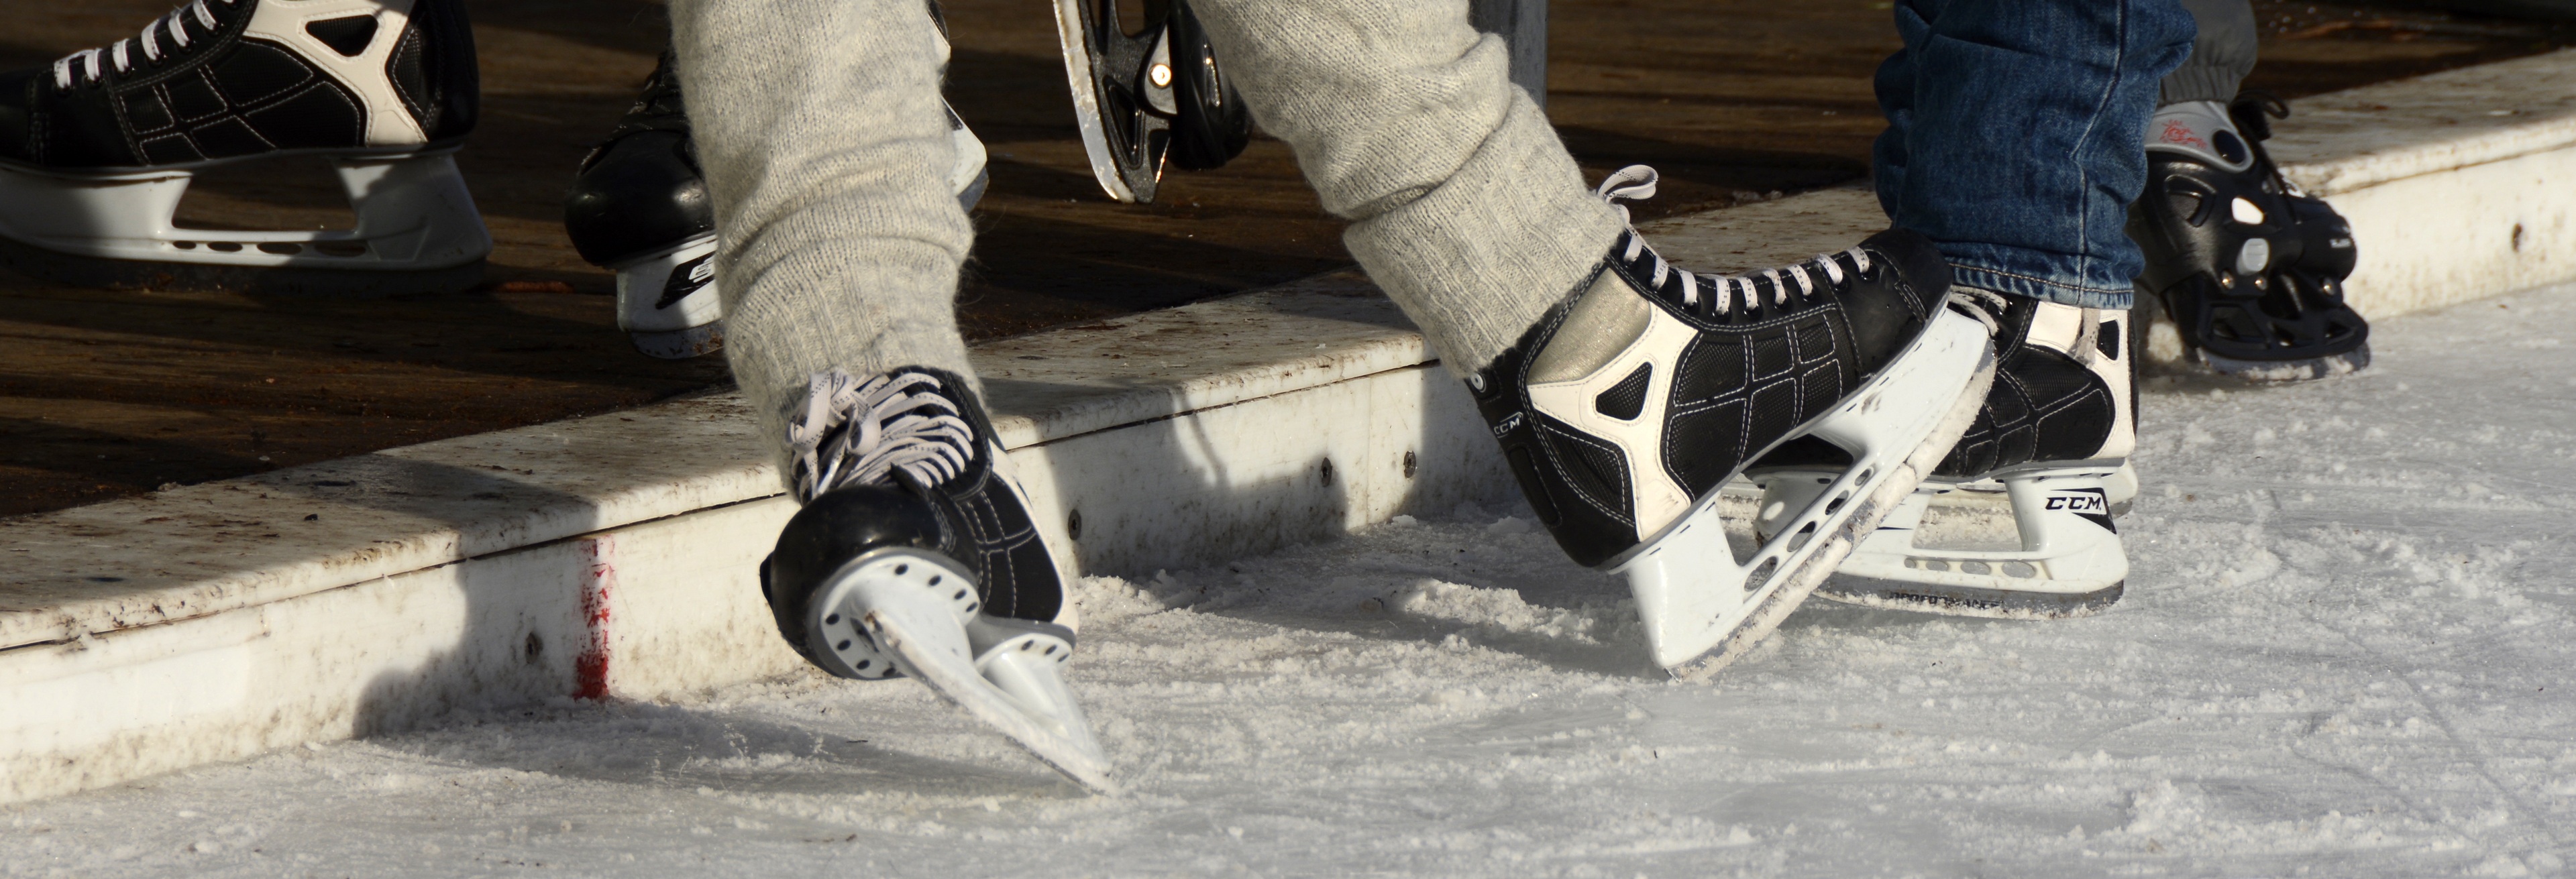
man, snow, cold, winter, sport, male, drive, glide, rest, leisure, brake, fun, cool, skating, footwear, turn, skater, active, skates, depend on, eisfeld, make break, artificial ice rink, figure skaters